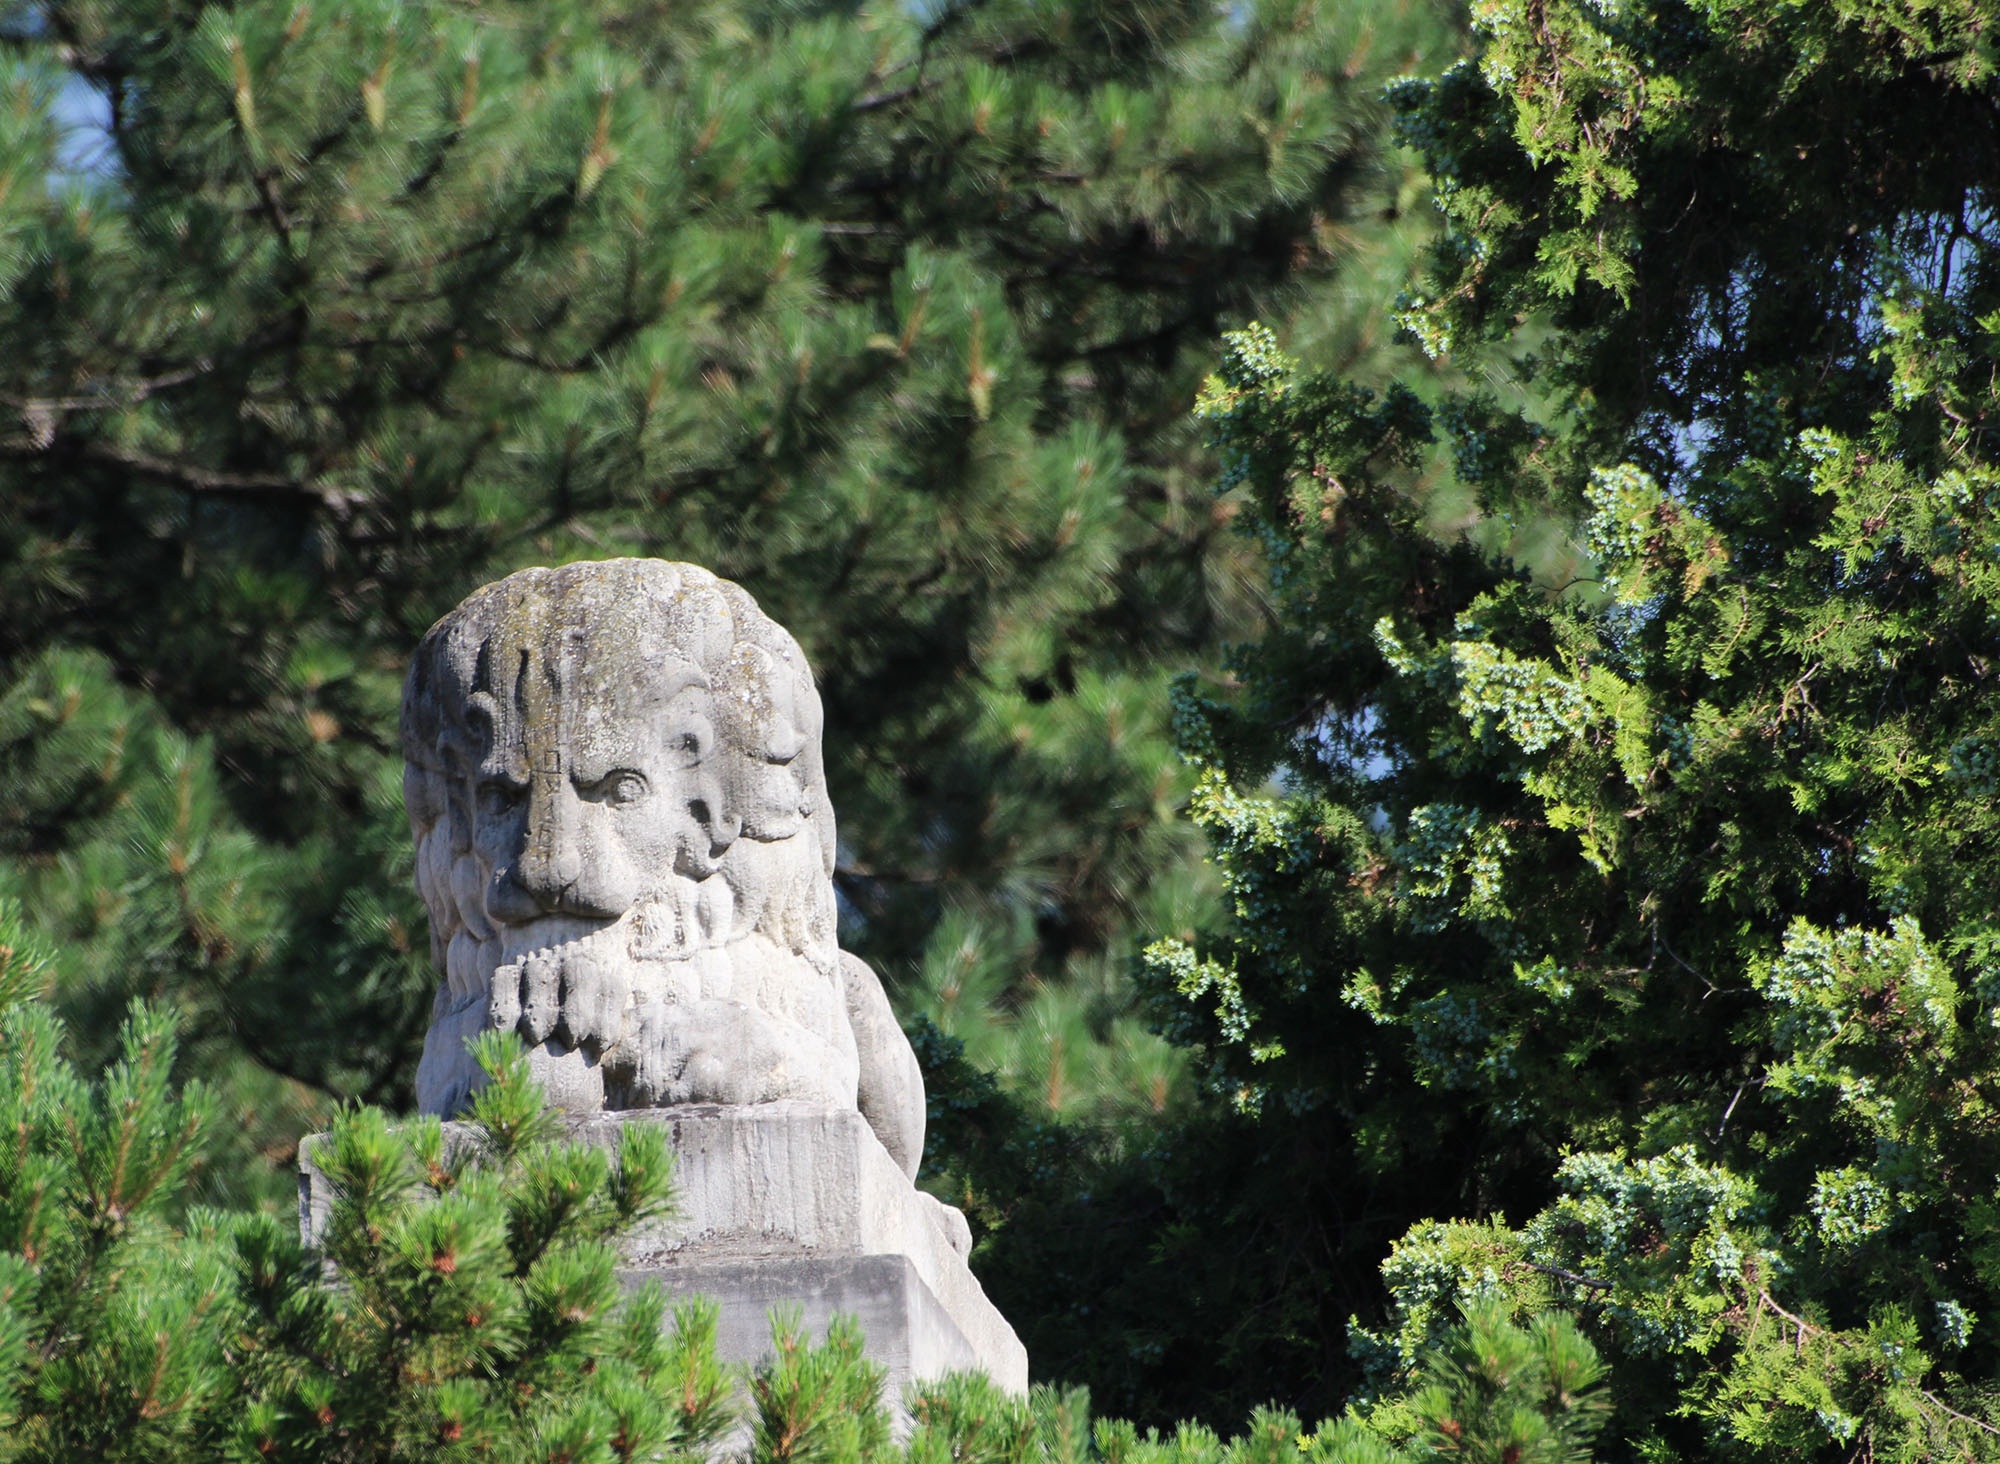
tree, rock, architecture, old, stone, monument, statue, green, park, garden, lion, trees, sculpture, art, fortress, culture, history, woodland